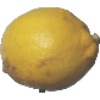
Label: lemon